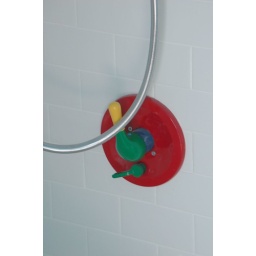
The bath fixture in The Boy's bathroom at the new house. 5/18/07